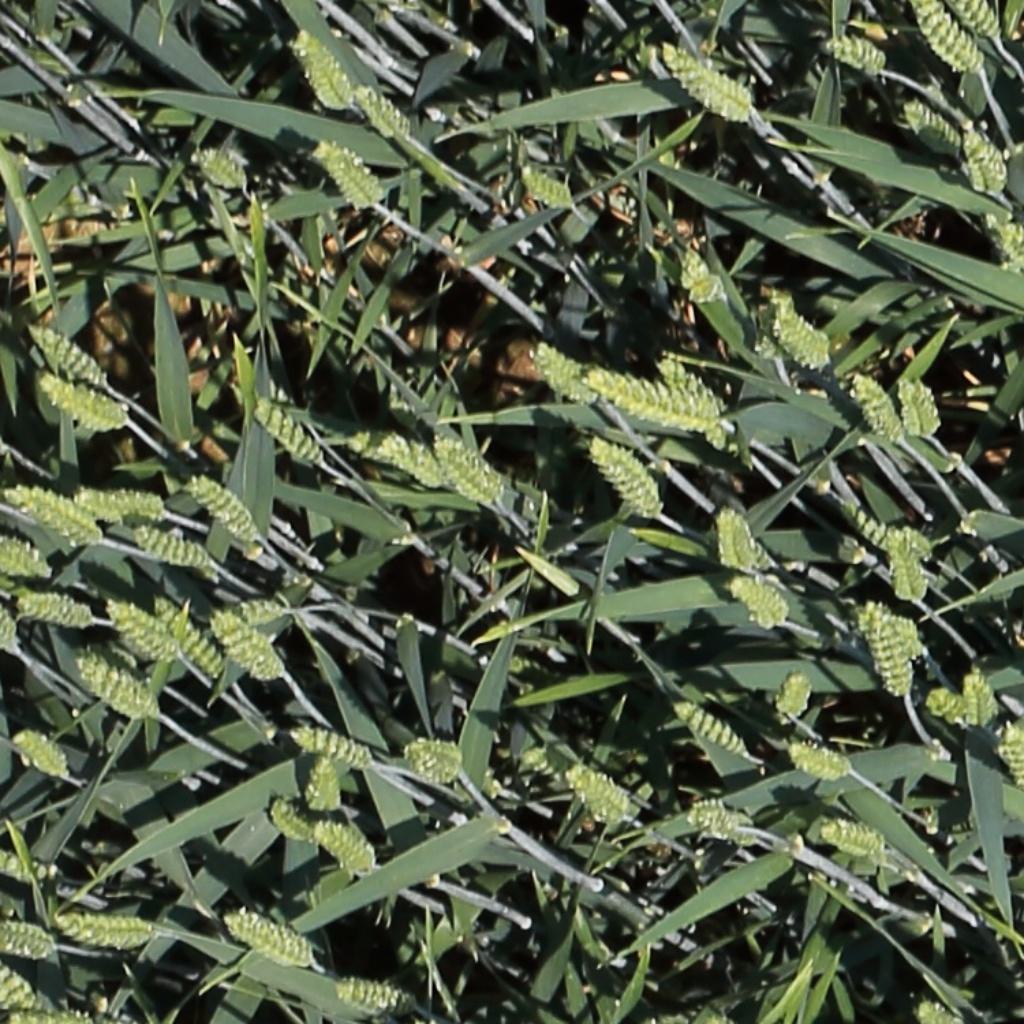
Country: Switzerland
Location: Usask
Wheat development stage: Filling